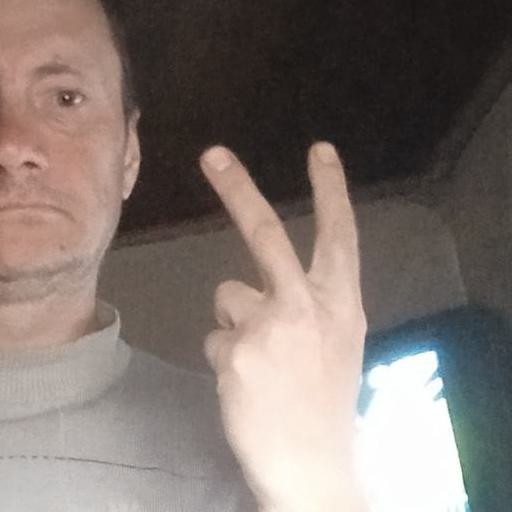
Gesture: peace_inverted